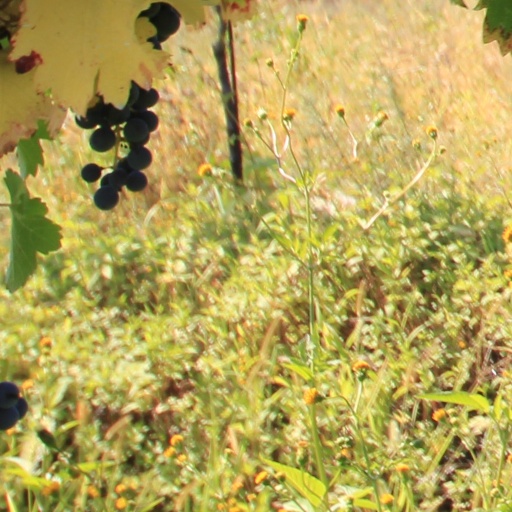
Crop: grape